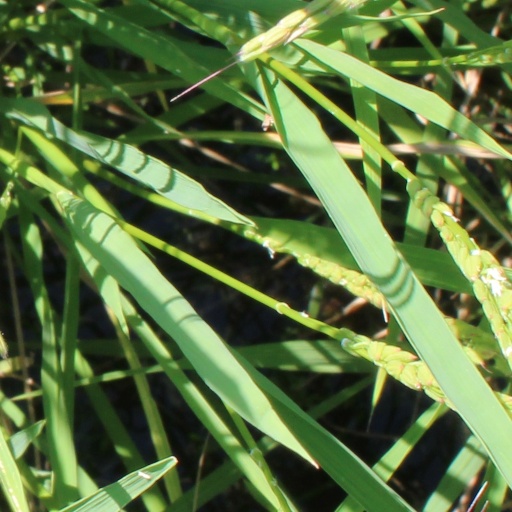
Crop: rice